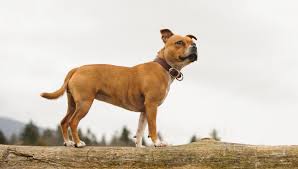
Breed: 203-n000015-Staffordshire_bullterrier